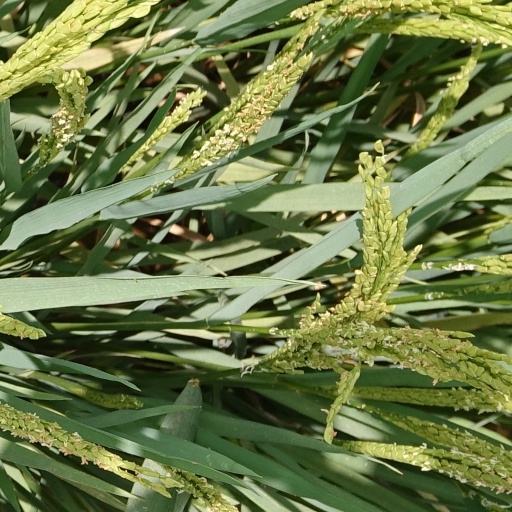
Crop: rice